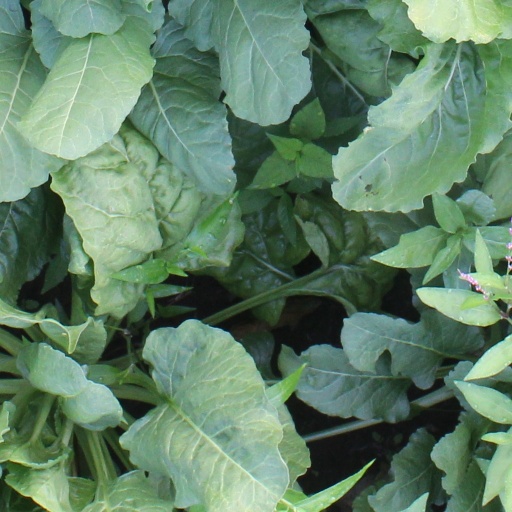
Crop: sugar beet